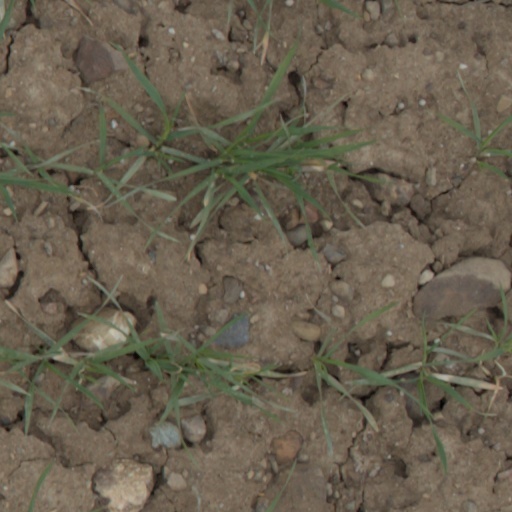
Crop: wheat